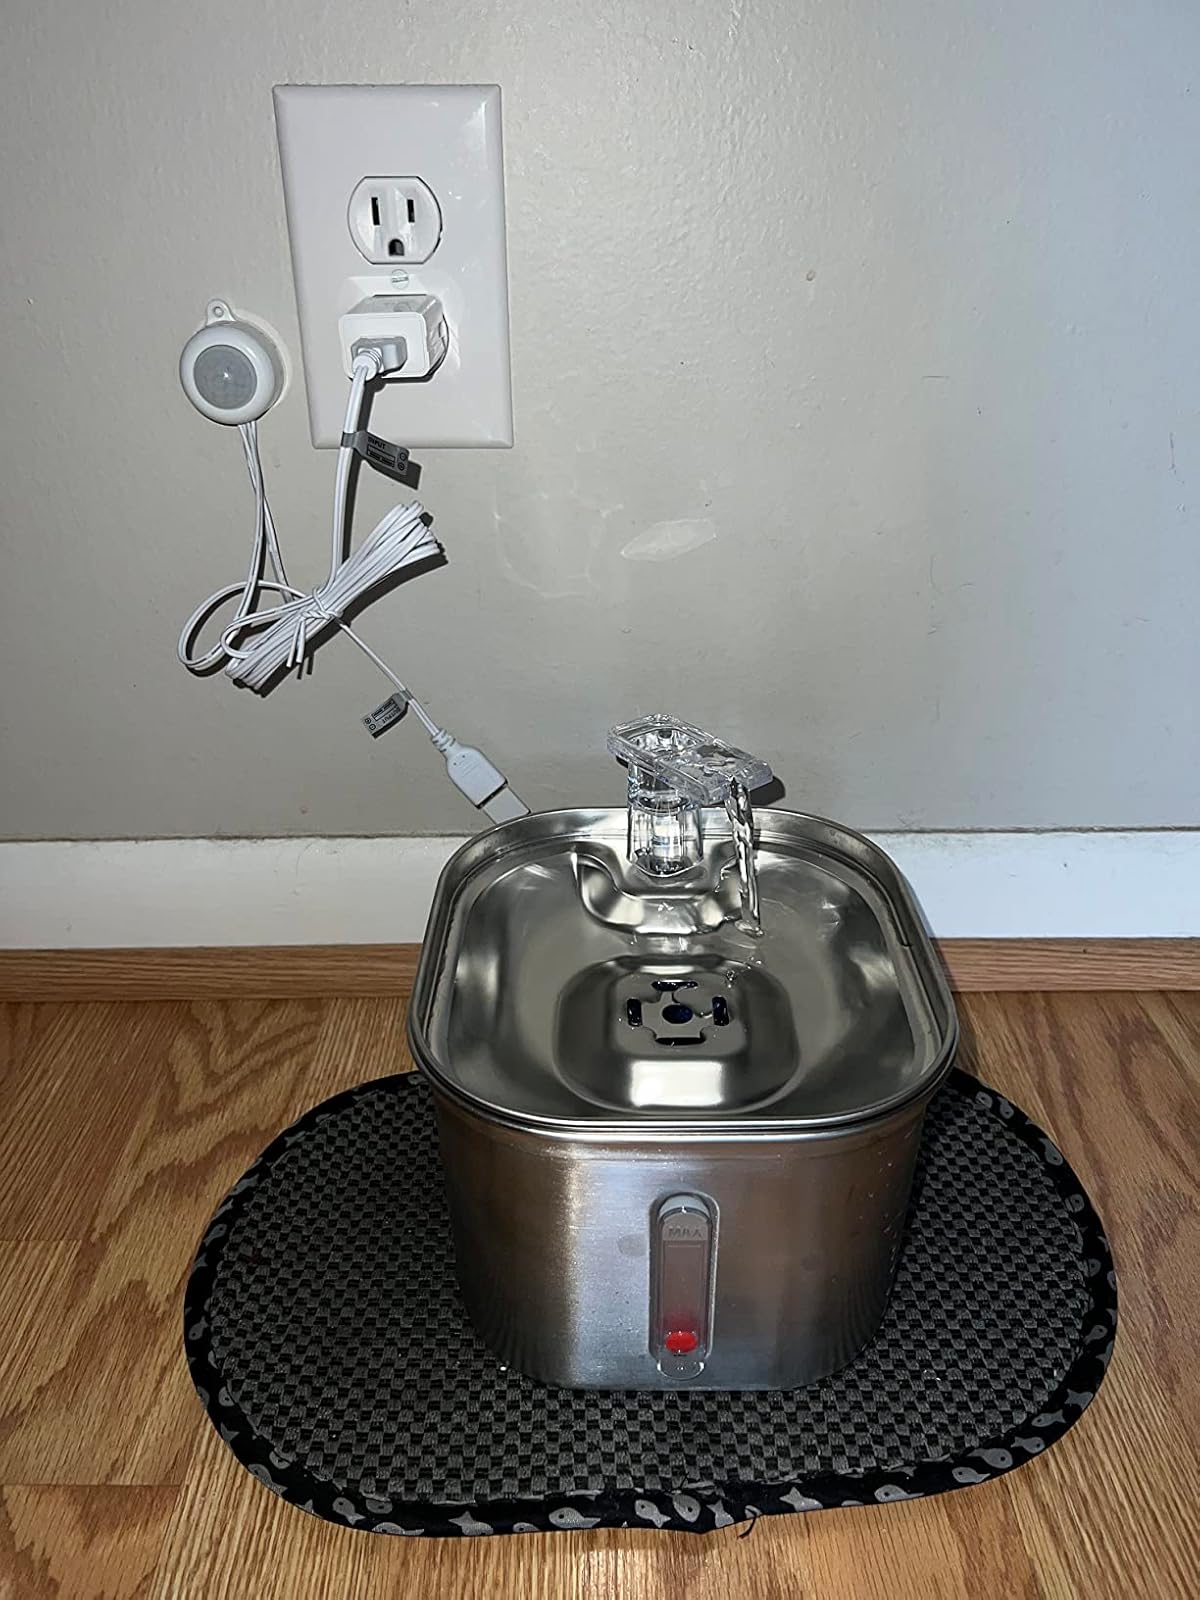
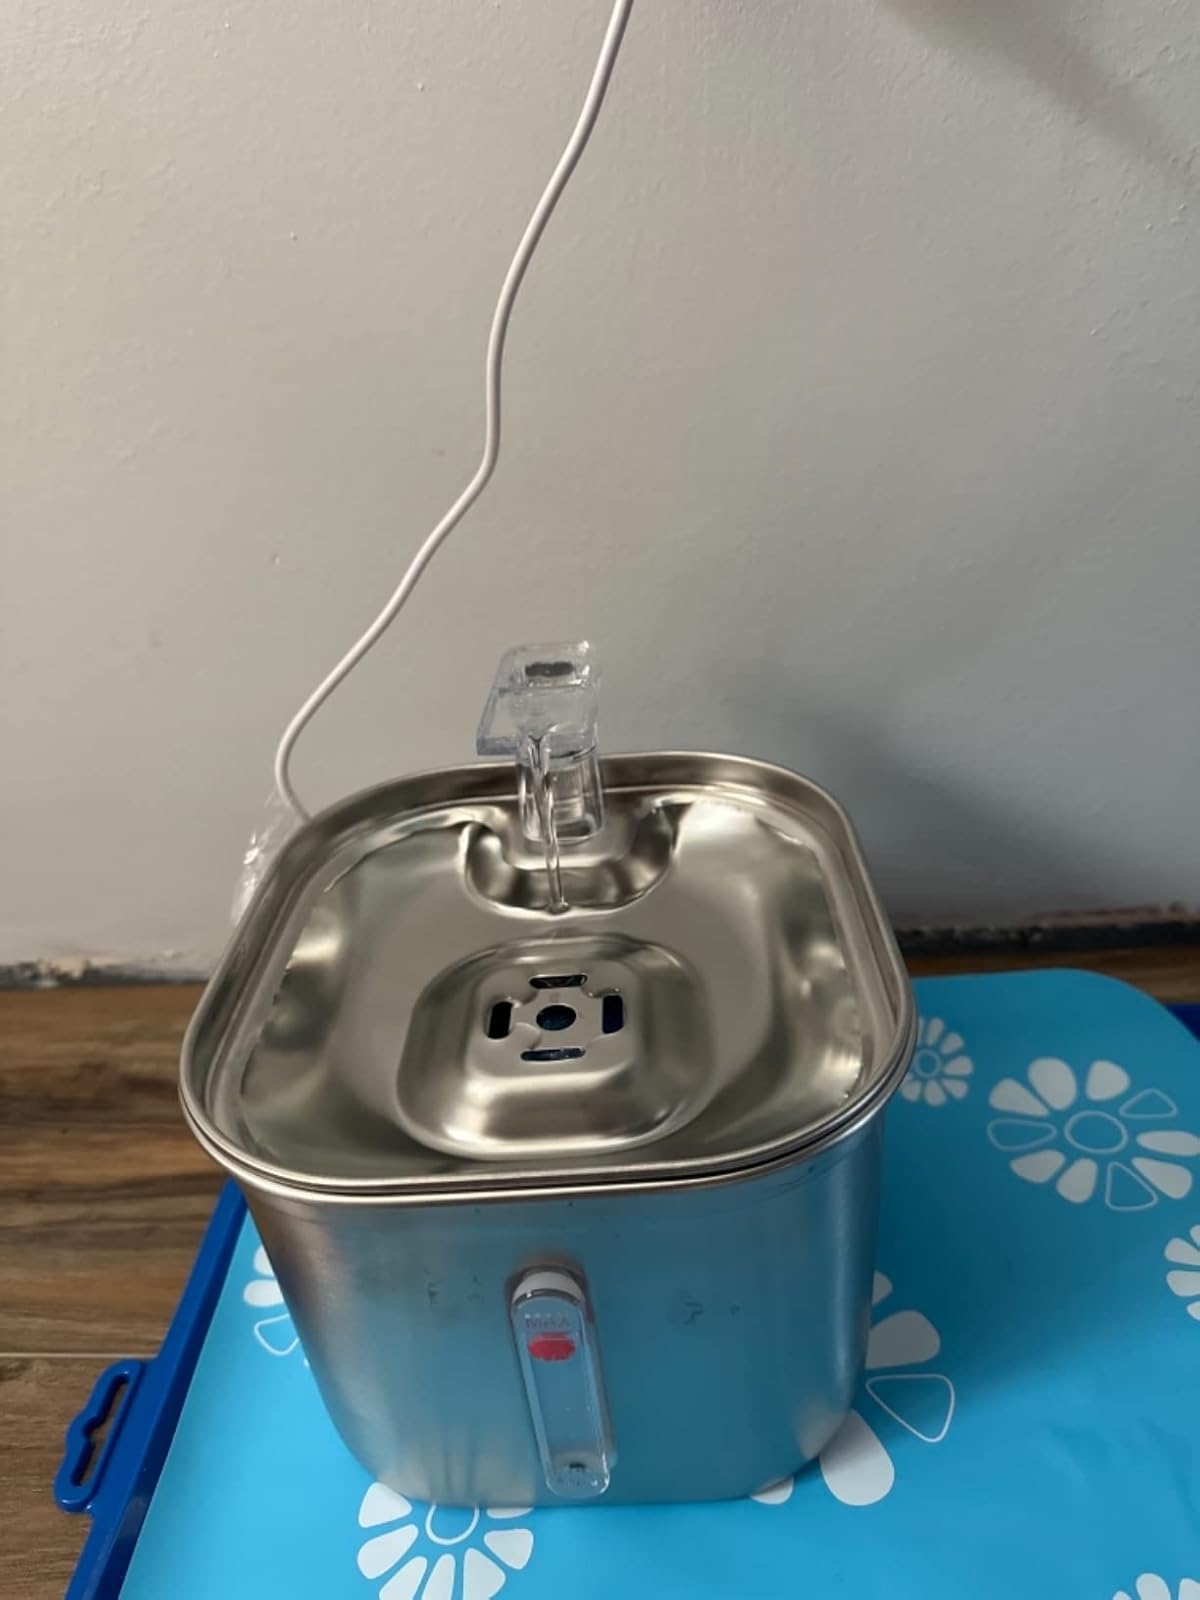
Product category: items_bowl
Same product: yes